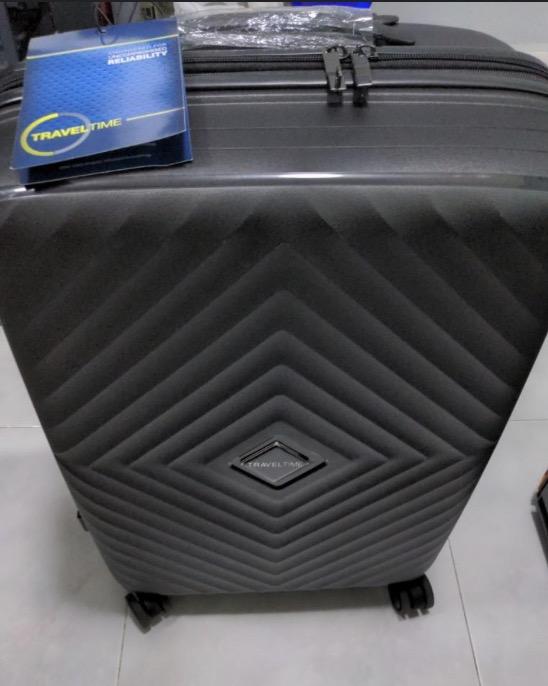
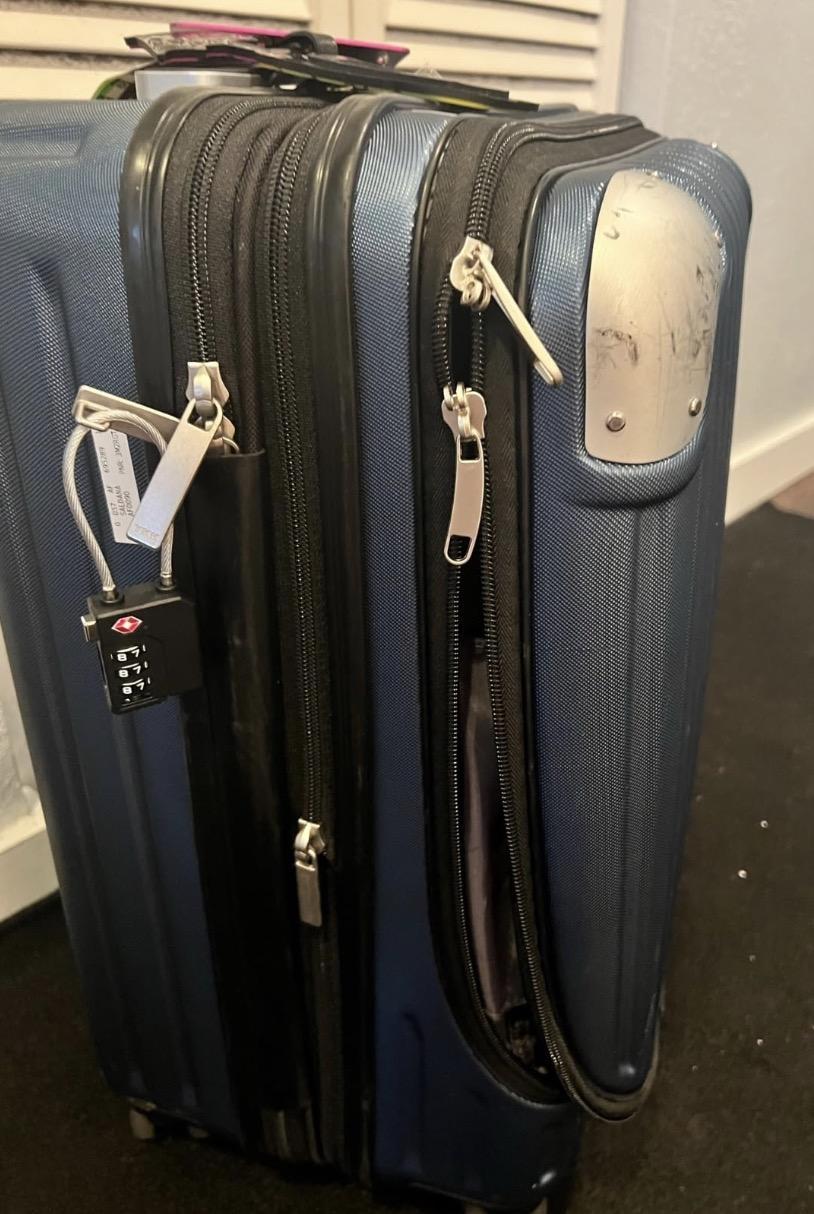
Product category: items_tea
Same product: no